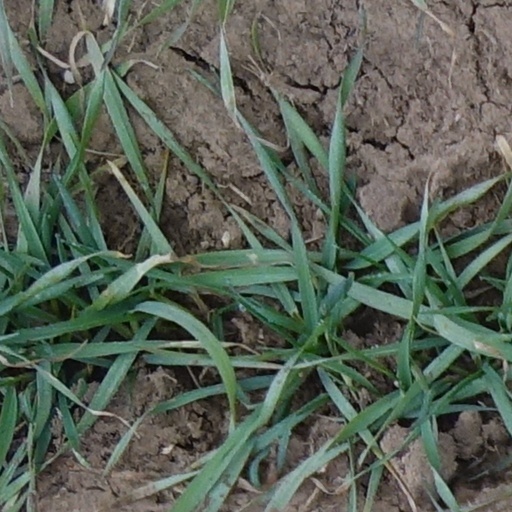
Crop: wheat